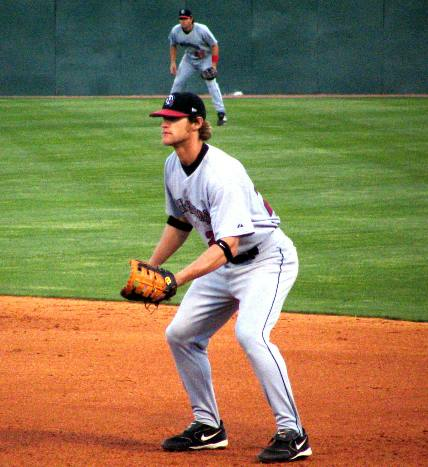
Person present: No